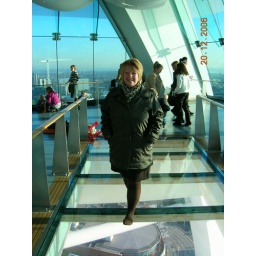
Jane in the middle of the glass floor